Water supply and sanitation in Italy

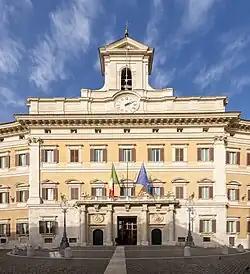
Palazzo Montecitorio, seat of the Chamber of Deputies that passed the Galli Law in 1994. The law set the basis for a fundamental restructuring and the modernization of the Italian water sector.

After ten years of producing and discussing various bills, in December 1993, under the government of Prime Minister Carlo Azeglio Ciampi (April 1993-May 1994), the Italian Parliament passed the Galli Law (L.36/94) named after the Parliamentarian who spearheaded the law. The short-lived Ciampi government that passed the law was a coalition government consisting of technocrats. At a time of rapidly changing governments, corruption scandals, political fragmentation and high levels of government debt, the Galli Law was one of several laws passed as part of important economic and political reforms in Italy at the time.